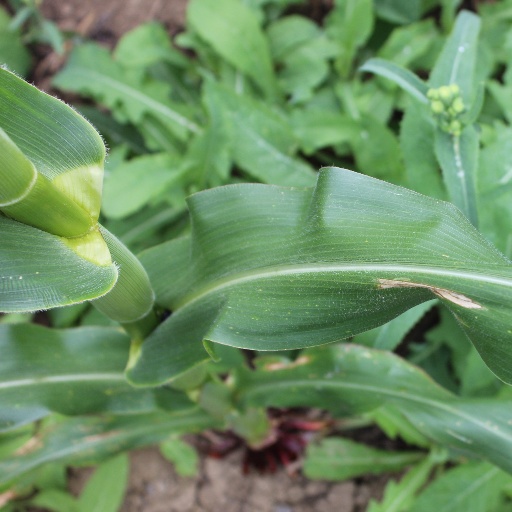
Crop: maize; corn